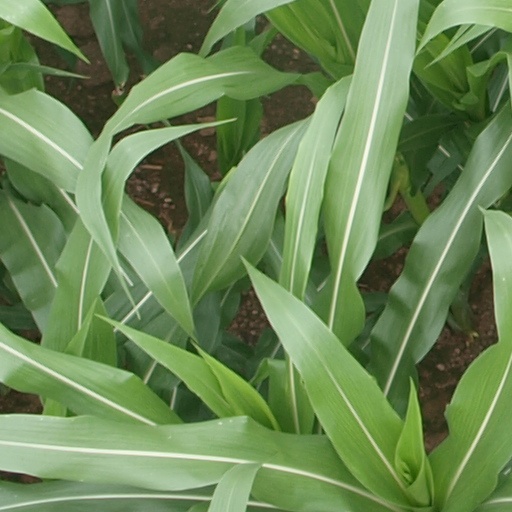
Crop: maize; corn